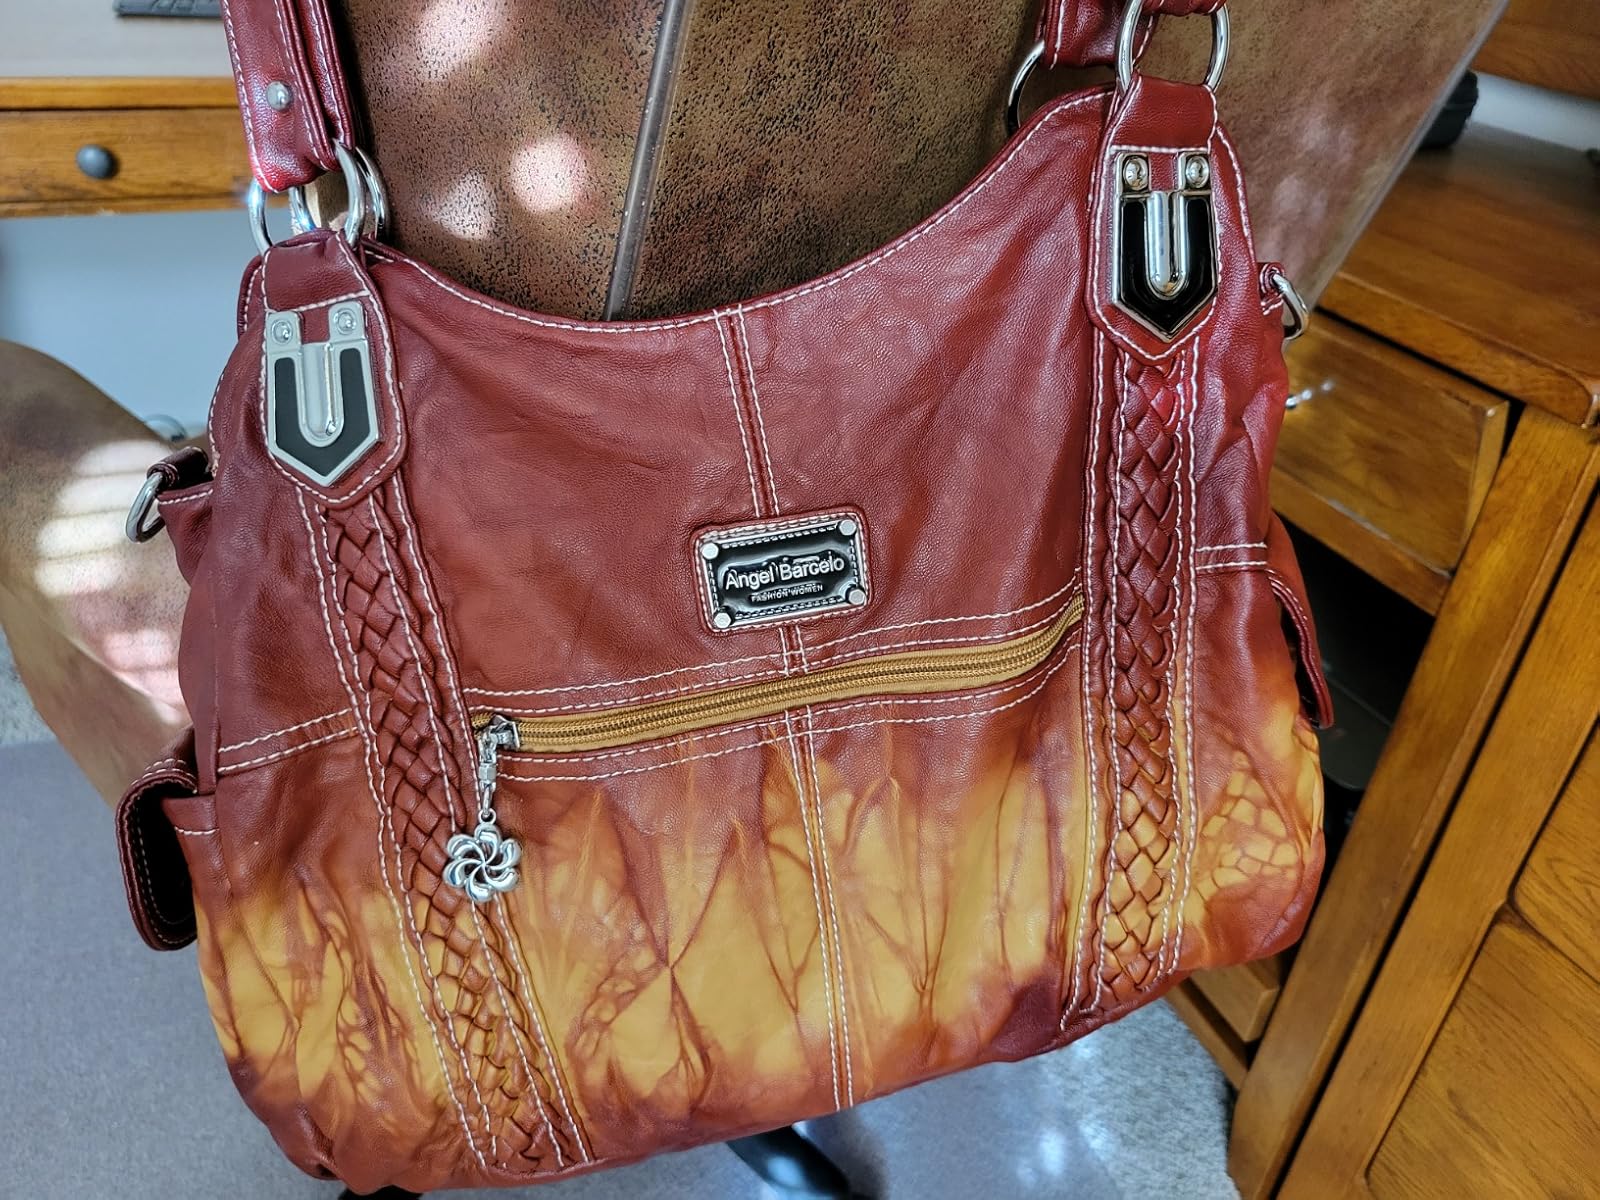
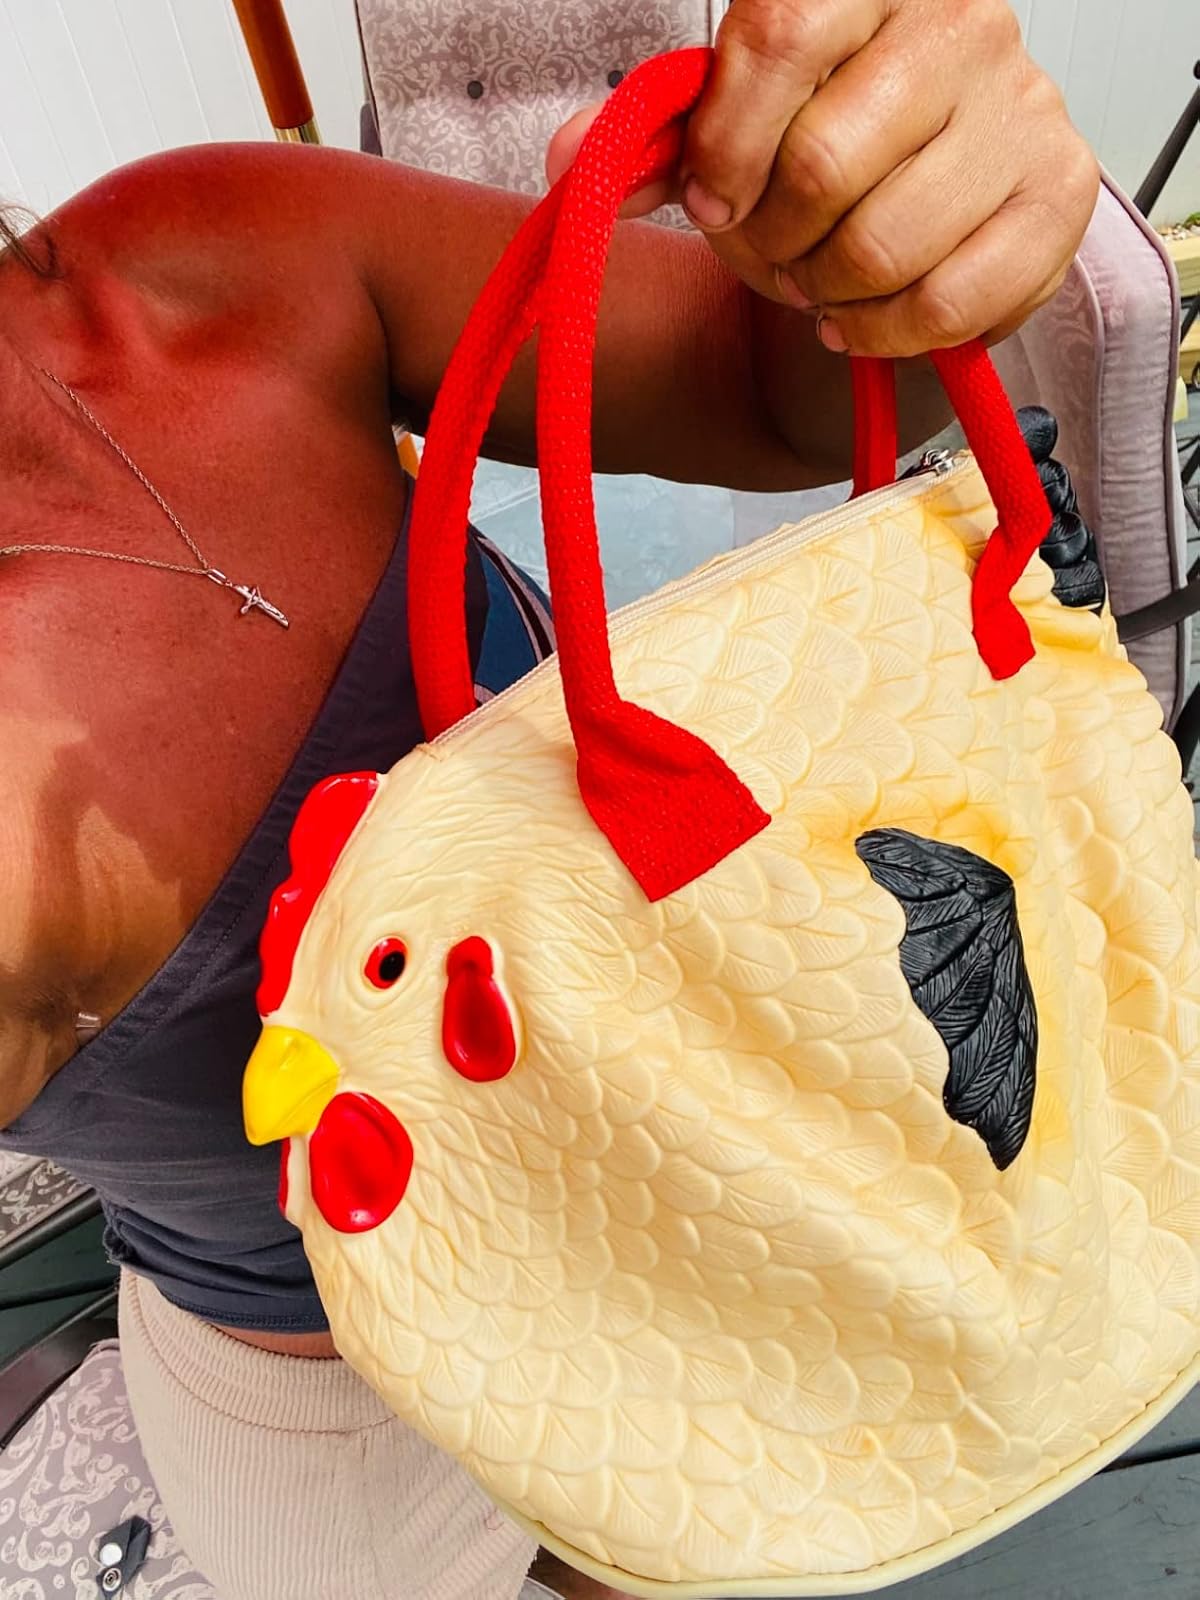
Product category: accessories_handbag
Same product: no